83rd Indiana Infantry Regiment

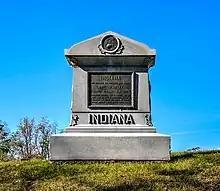
Memorial at Vicksburg National Military Park

The regiment lost a total of 284 men during service; 5 officers and 56 enlisted men killed or mortally wounded, 3 officers and 220 enlisted men died of disease.